Canadian Forces Naval Reserve

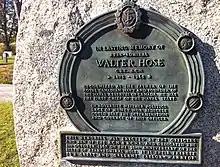
Walter Hose Monument, Point Pleasant Park, Halifax, Nova Scotia

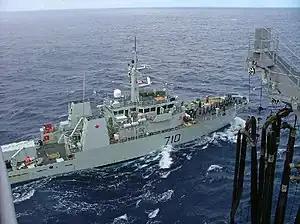
, Kingston-class maritime coastal defence vessel, conducting mine-sweeping operations in 2004.

With the end of the Second World War, the Naval Reserve was formed in 1945 replacing the RCNVR. Expected to maintain the same level of skill as the Regular Force, training and pay for reservists was equalised. Focused on minesweeping, escort, and coastal patrol; each division mirrored its organisation, training and crew with all officer branches and non-commissioned trades across the fleet. Despite successfully expanding the University Naval Training Division (UNTD), forming a dedicated 'Commanding Officer, Naval Divisions' command in 1953 and attaching various tender craft to NRDs; the Naval Reserve experienced suffered a decline in skill due to focusing on generalist skills and lack of opportunities to sea-going ships leading up to the unification of the Canadian Forces in 1968.